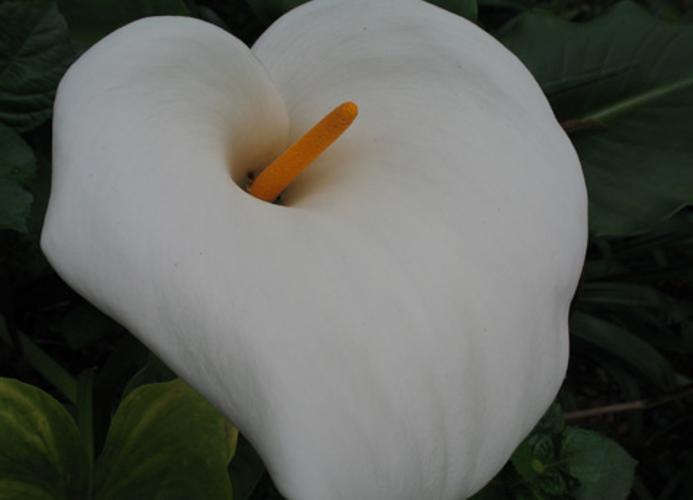
Label: giant white arum lily